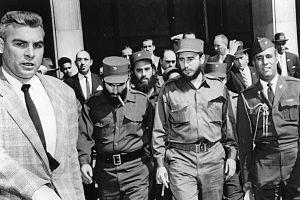
Le communisme est initialement un ensemble de doctrines politiques, issues du socialisme et, pour la plupart, du marxisme, s'opposant au capitalisme et visant à l'instauration d'une société sans classes sociales, sans salariat et une mise en place d'une totale socialisation économique et démocratique des moyens de production.
Le Diplomatic Security Service est le service de sécurité du département d'État des États-Unis, dépendant du Bureau of Diplomatic Security.